Stjepan Stazić

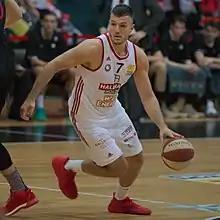
Stazić playing for BC Vienna, 2018

Stjepan Stazić (born 28 September 1978) is an Austrian basketball player for BC Vienna. He plays as shooting guard and small forward.